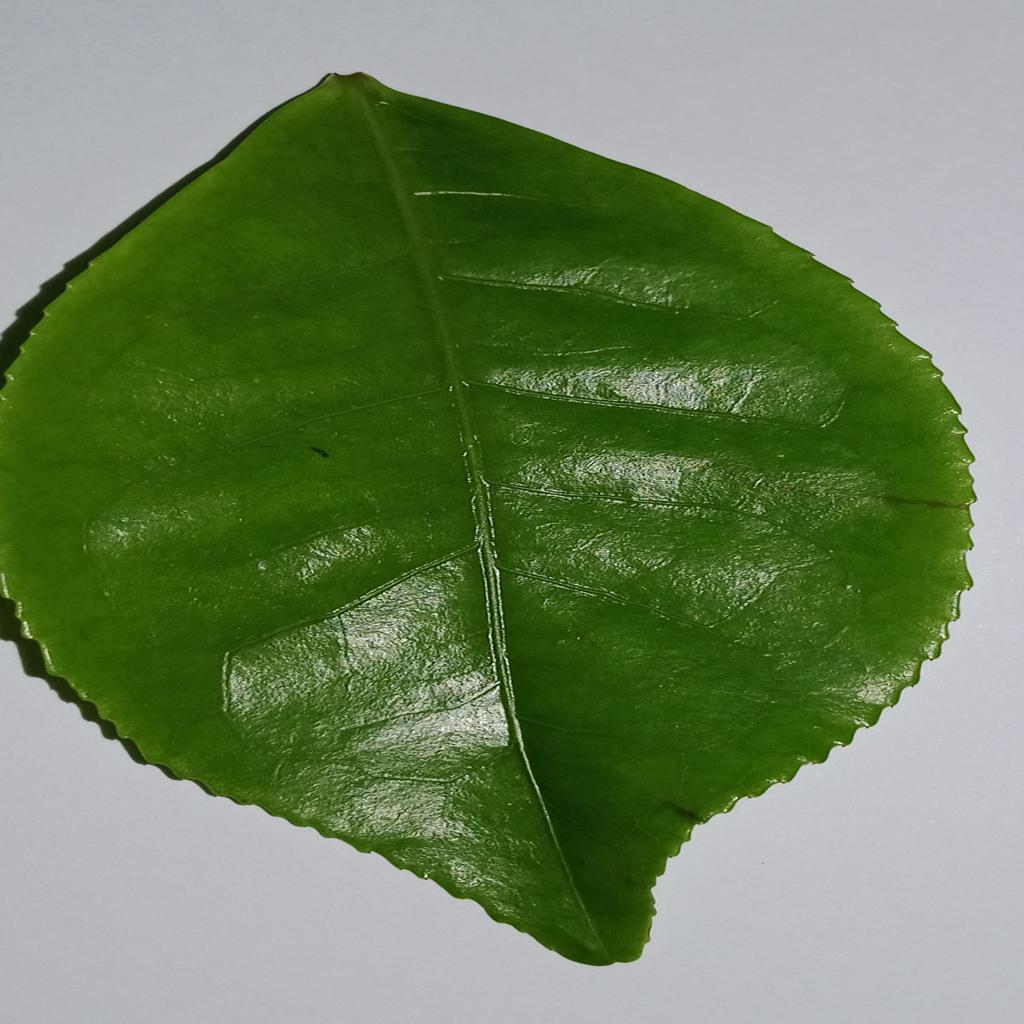
Label: Healthy